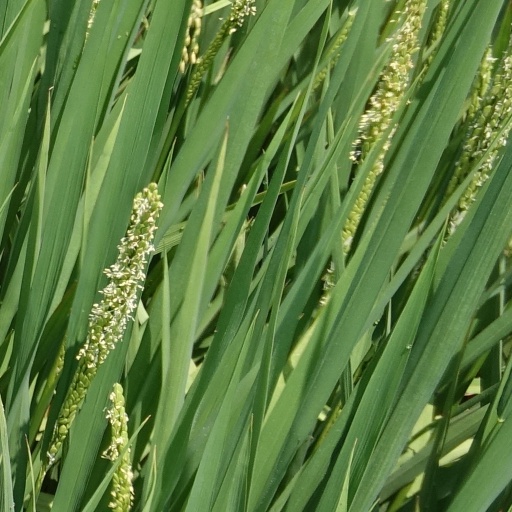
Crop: rice